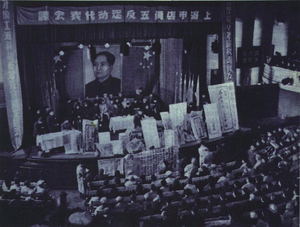
La campagne des trois-anti et la campagne des cinq-anti sont des mouvements de réformes entrepris par Mao Zedong peu de temps après l'établissement de la République populaire de Chine. Ils visaient à nettoyer les villes chinoises de la corruption et des « ennemis de l'État. » Ces campagnes eurent pour conséquence de consolider le pouvoir de Mao et en ciblant en particulier les opposants politiques et les capitalistes. Les campagnes ont eu un impact négatif sur l'économie de grandes villes comme Shanghai, Tianjin et Chongqing. De nombreux hommes d'affaires se sont suicidés; rien qu'à Shanghai, du 25 janvier au 1er avril 1952, au moins 876 personnes se sont suicidées.